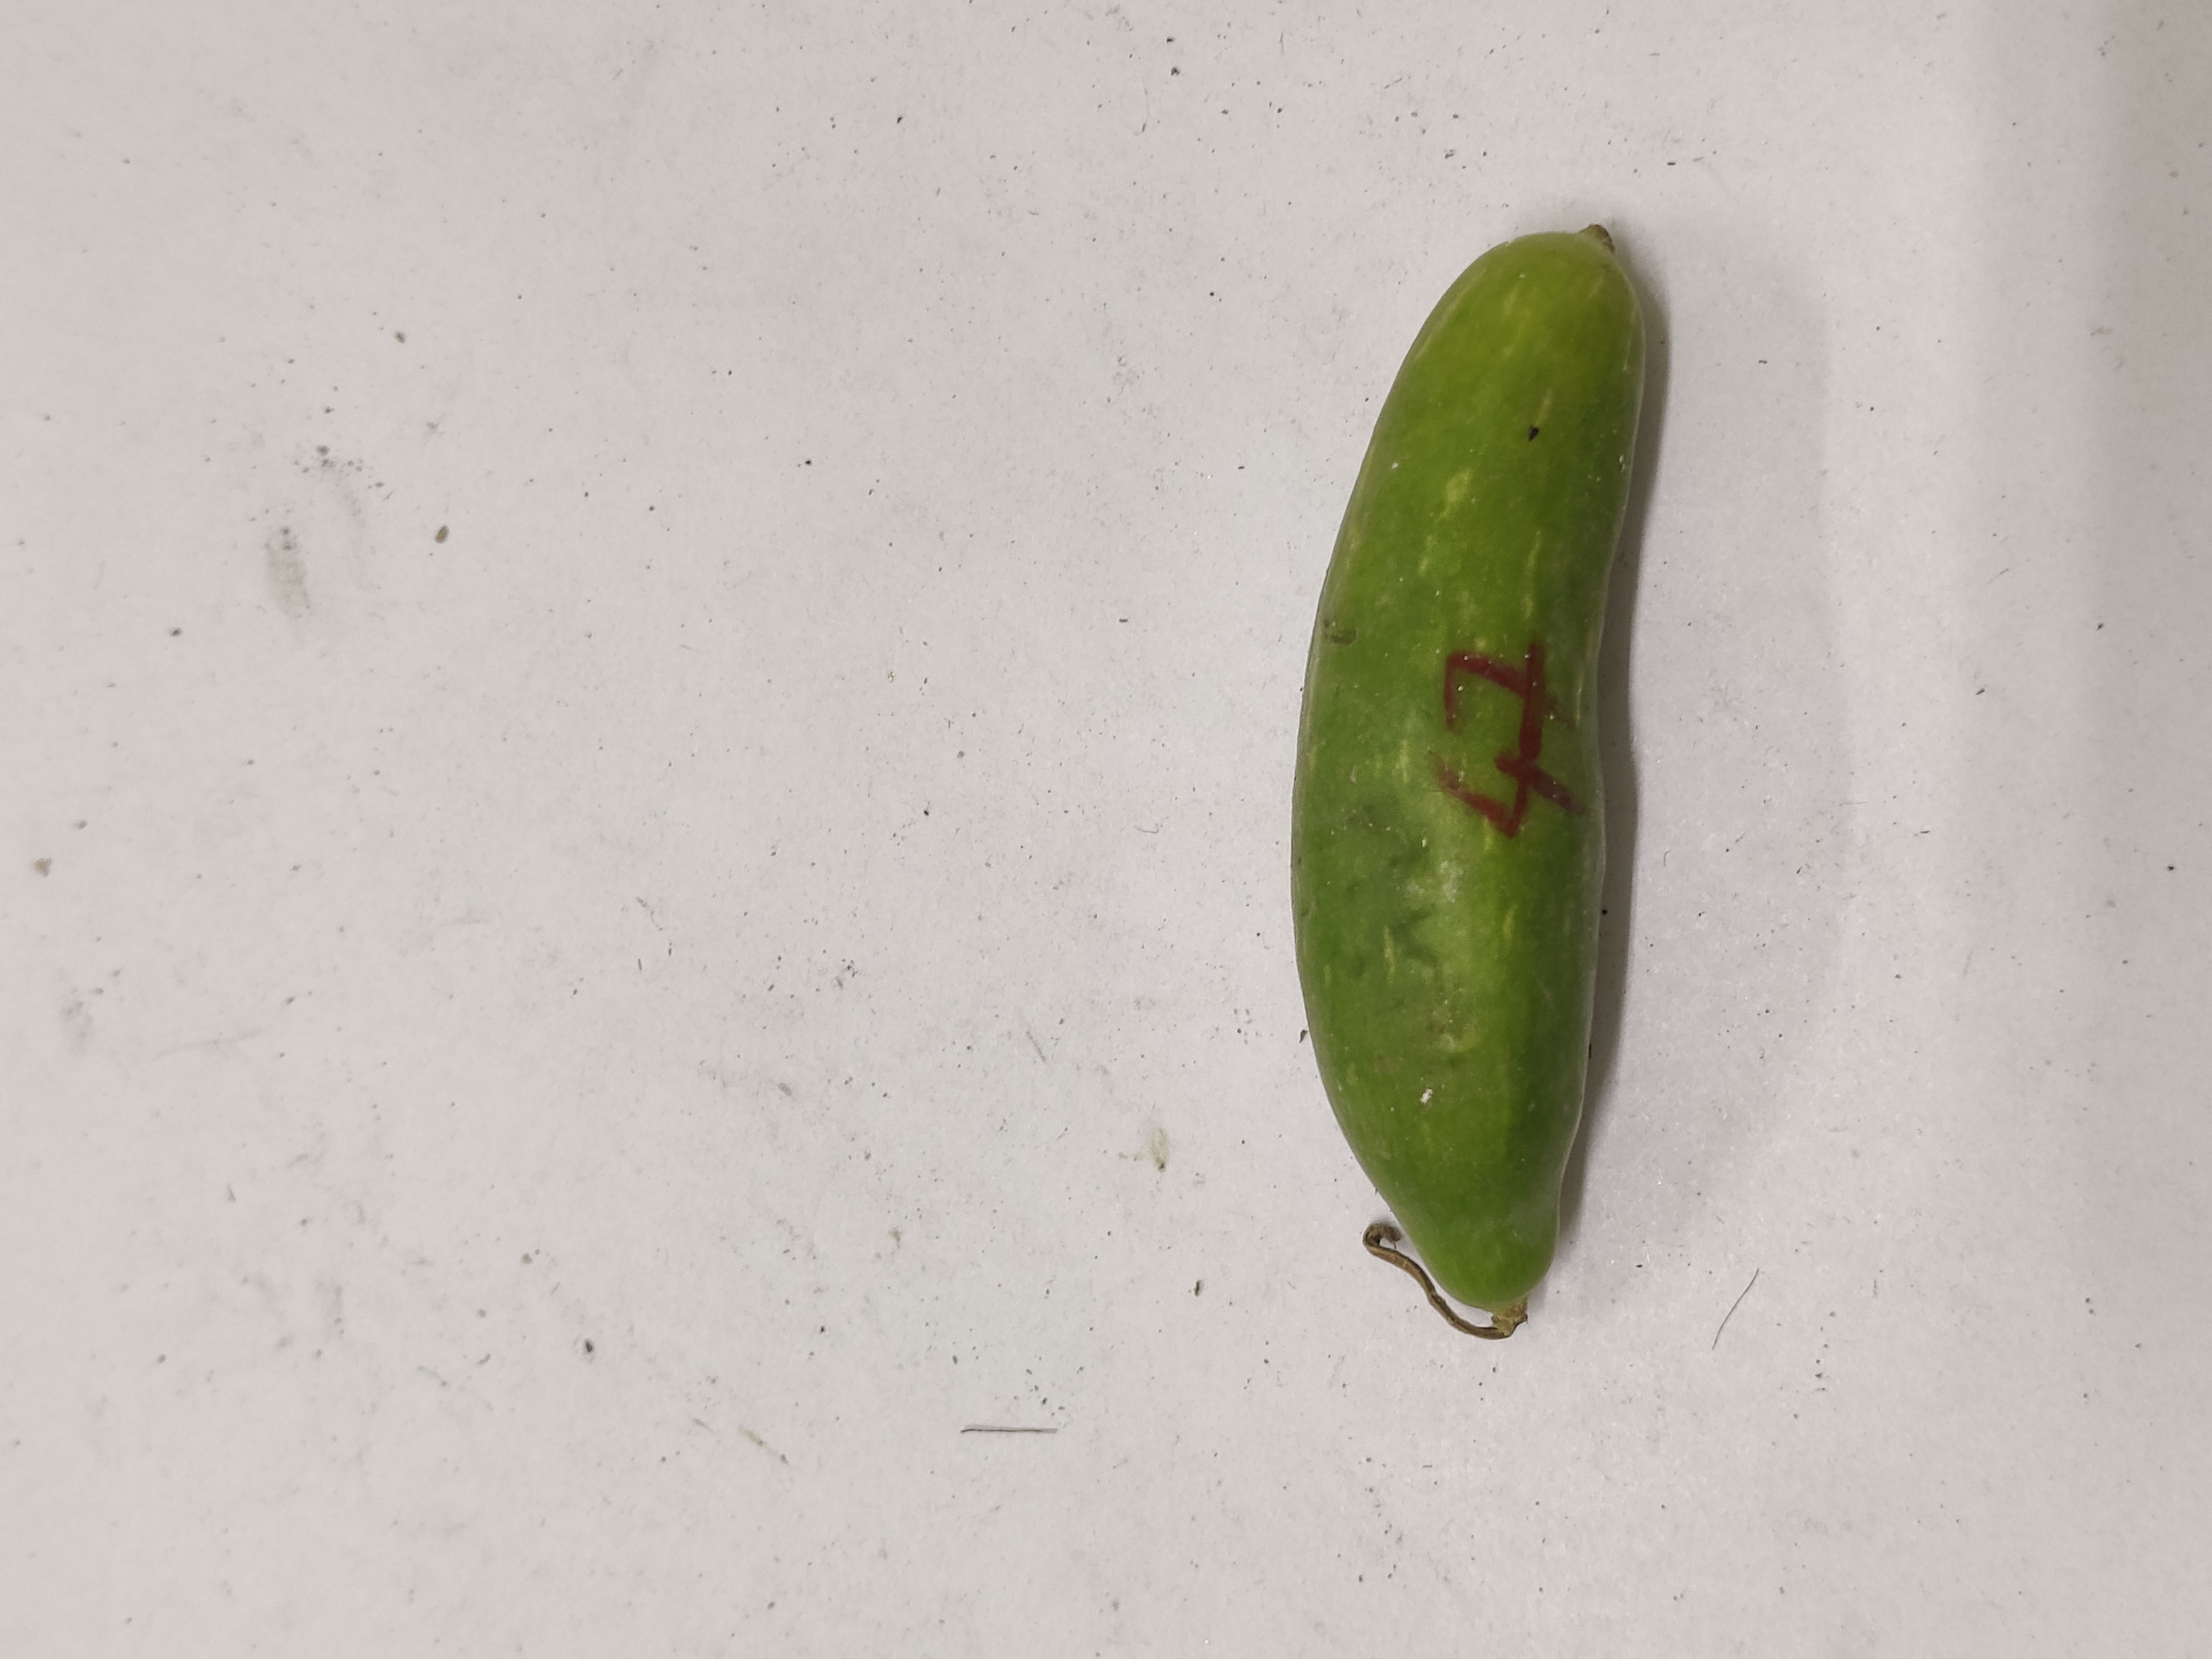
Crop: Ivy Gourd
Condition: Severely Damaged